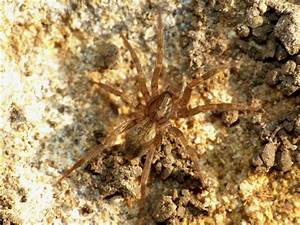
Label: ragno